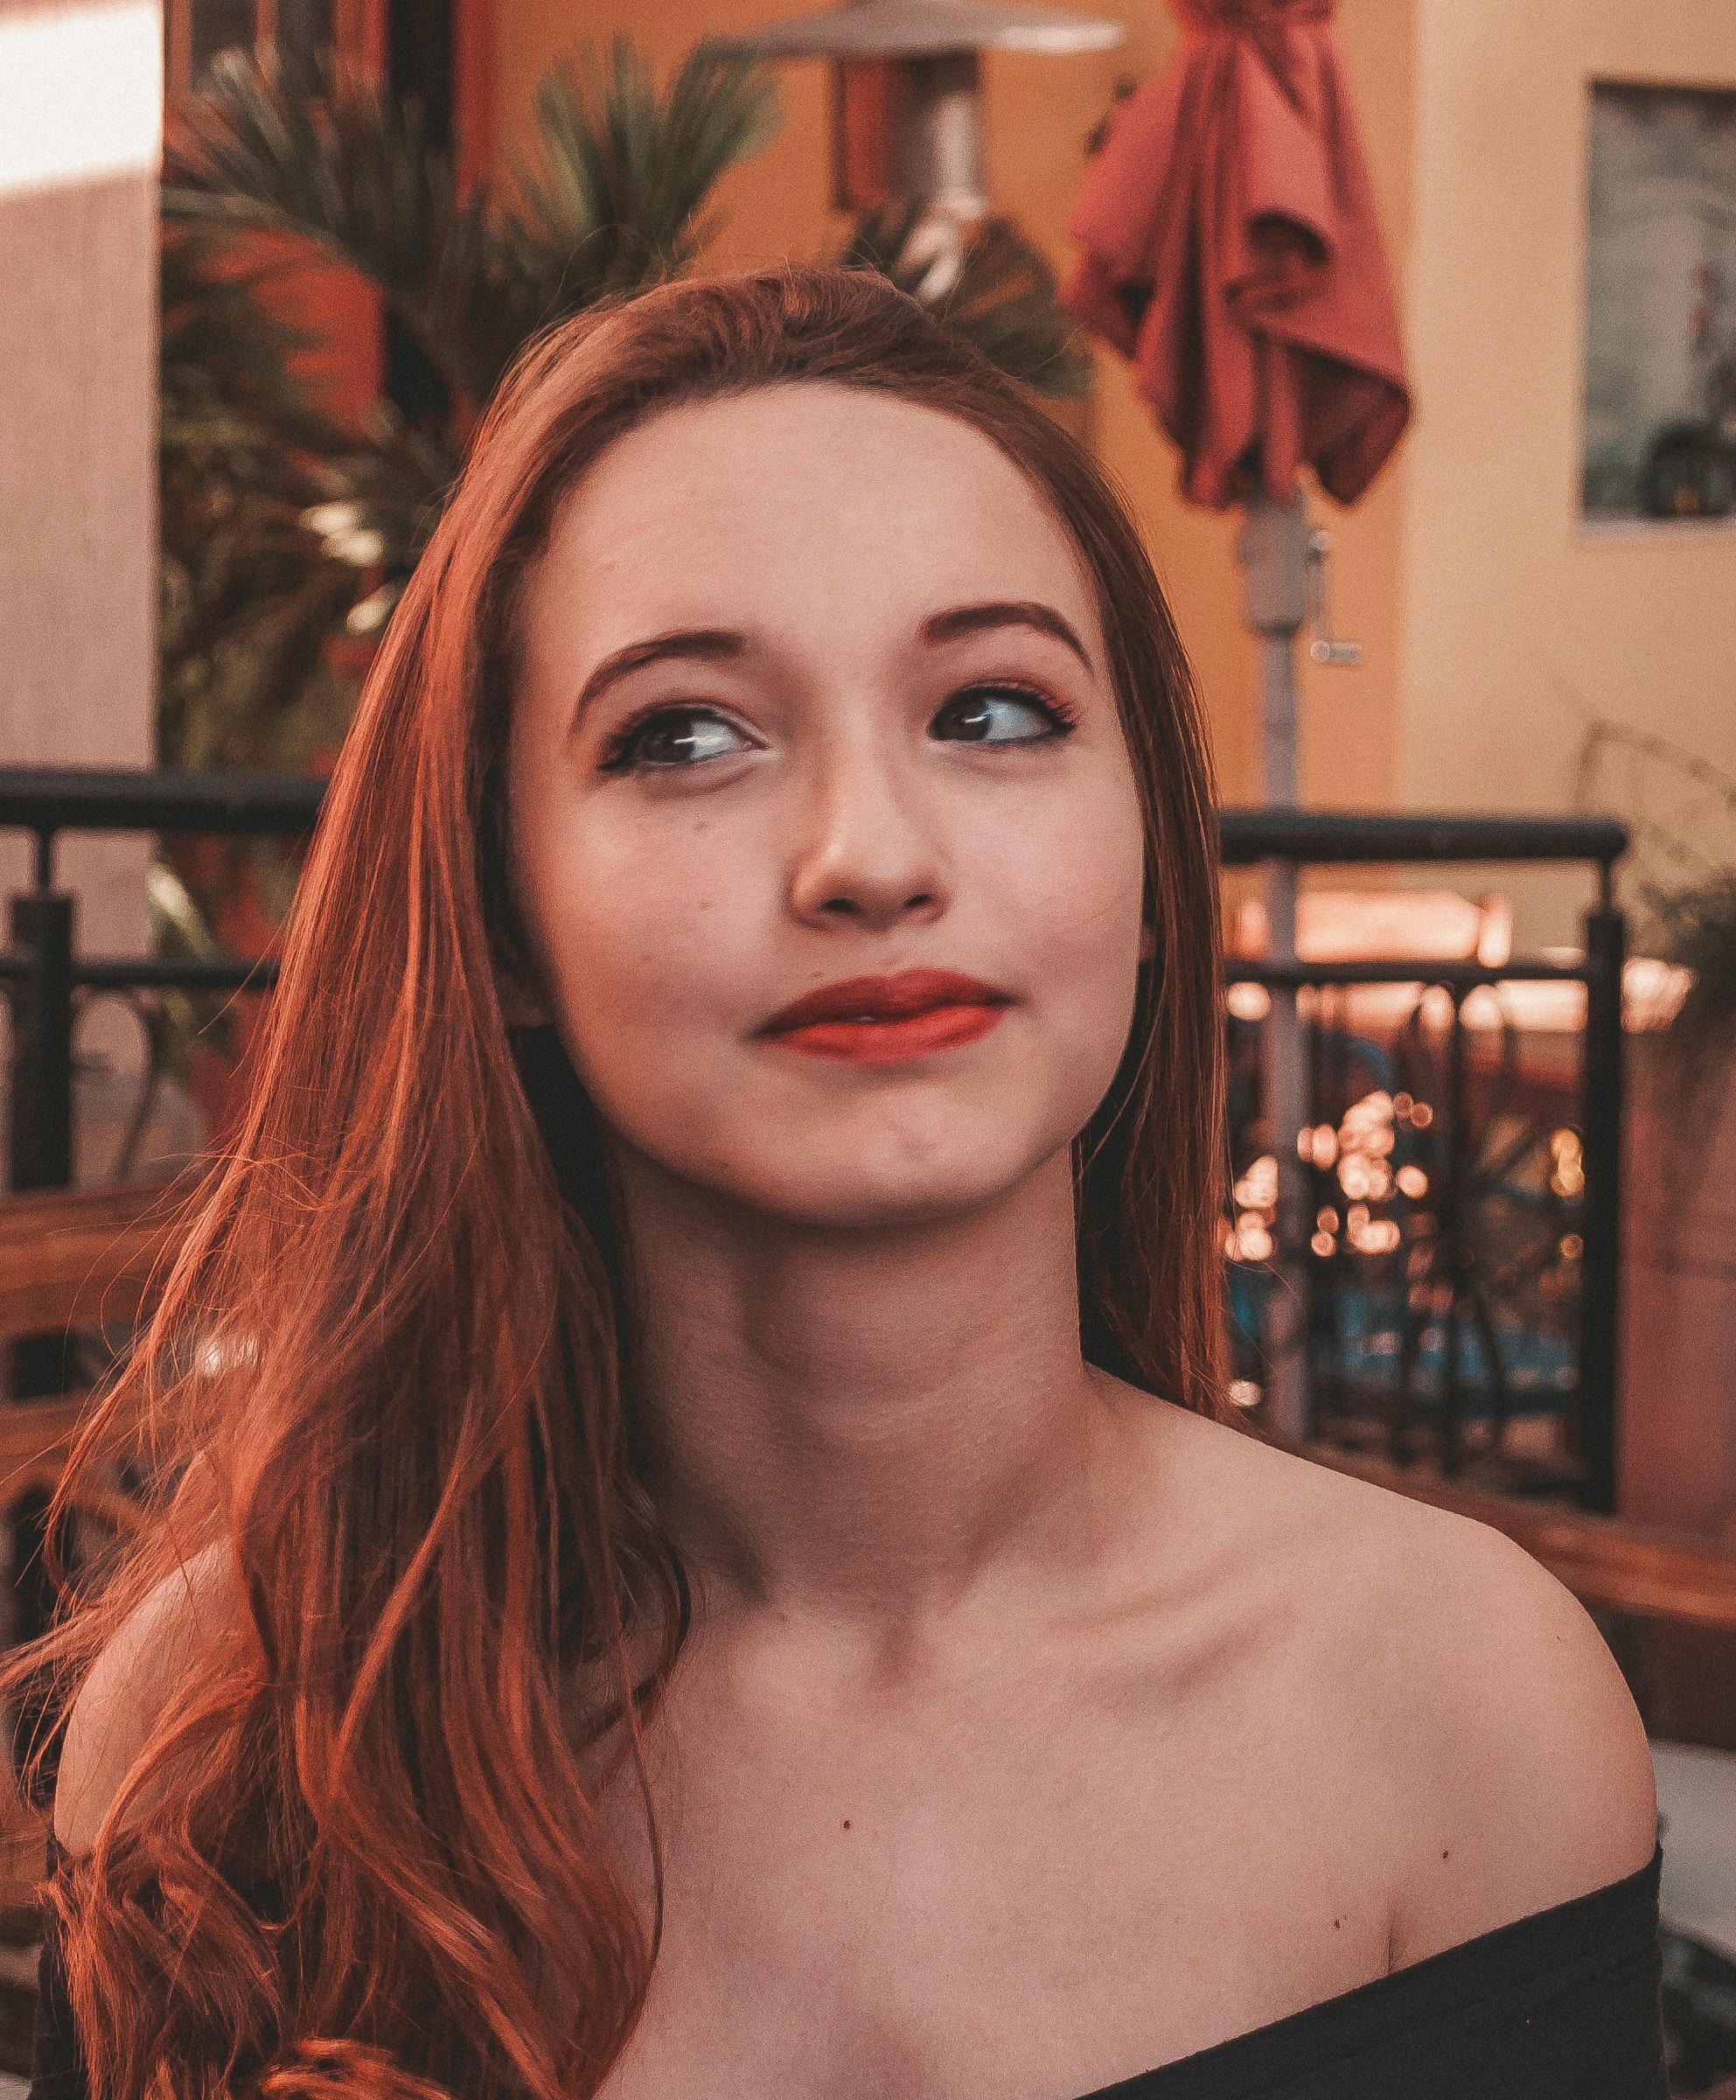
eyebrow, beauty, human hair color, lip, chin, hairstyle, forehead, cheek, girl, brown hair, long hair, hair coloring, eyelash, red hair, layered hair, photo shoot